LTC Praha

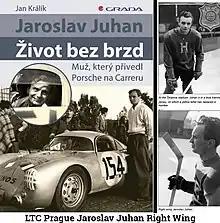

LTC (Lawn Tennis Club) Praha was a Czech ice hockey club founded in 1903 in Prague.